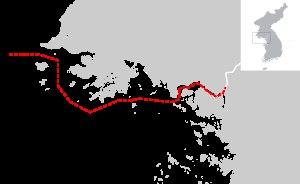
La Ligne de limite du Nord, souvent désigné par son nom anglais, Northern Limit Line constitue de facto la partie maritime occidentale de la frontière intercoréenne séparant les deux États antagonistes que sont la Corée du Nord et la Corée du Sud. Elle est située en mer Jaune, au sud du Golfe de Corée.